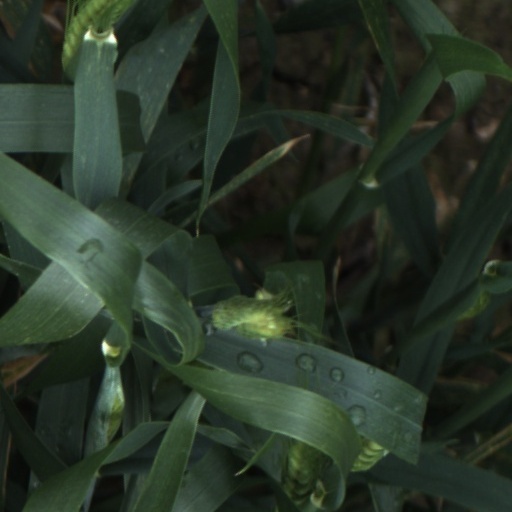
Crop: wheat